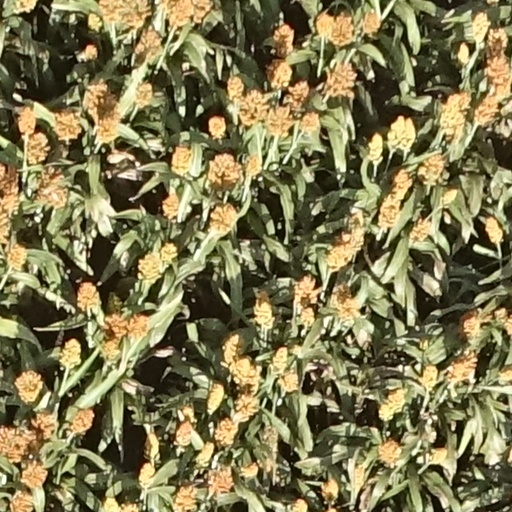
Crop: sorghum